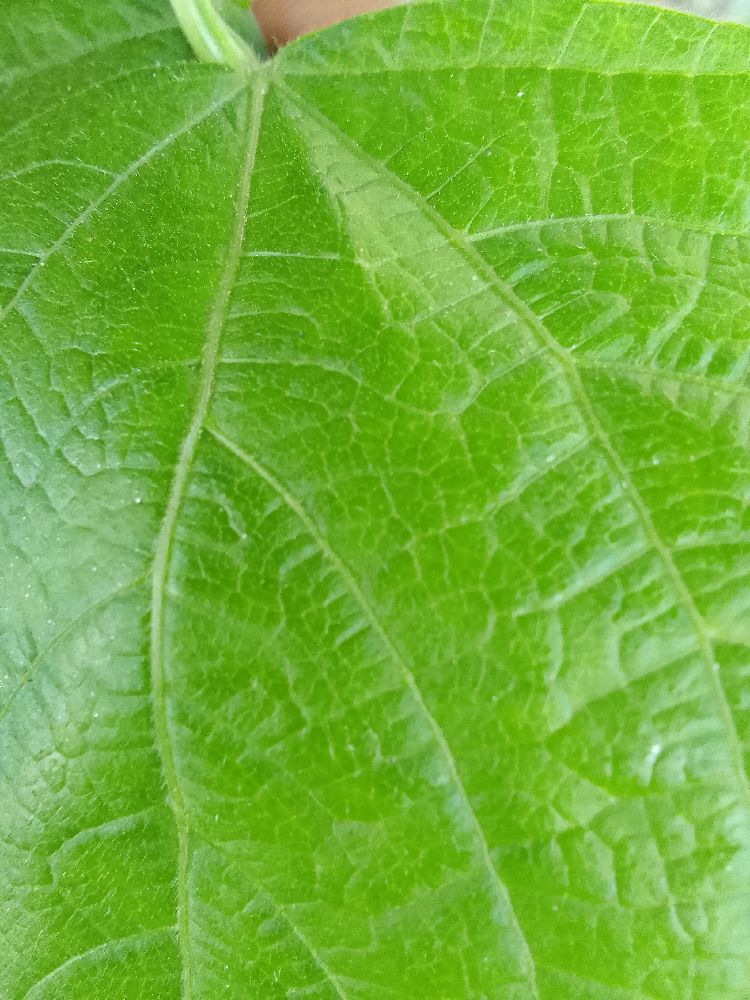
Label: healthy